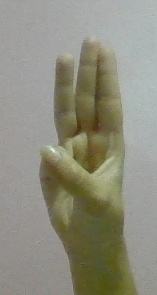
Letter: thaa